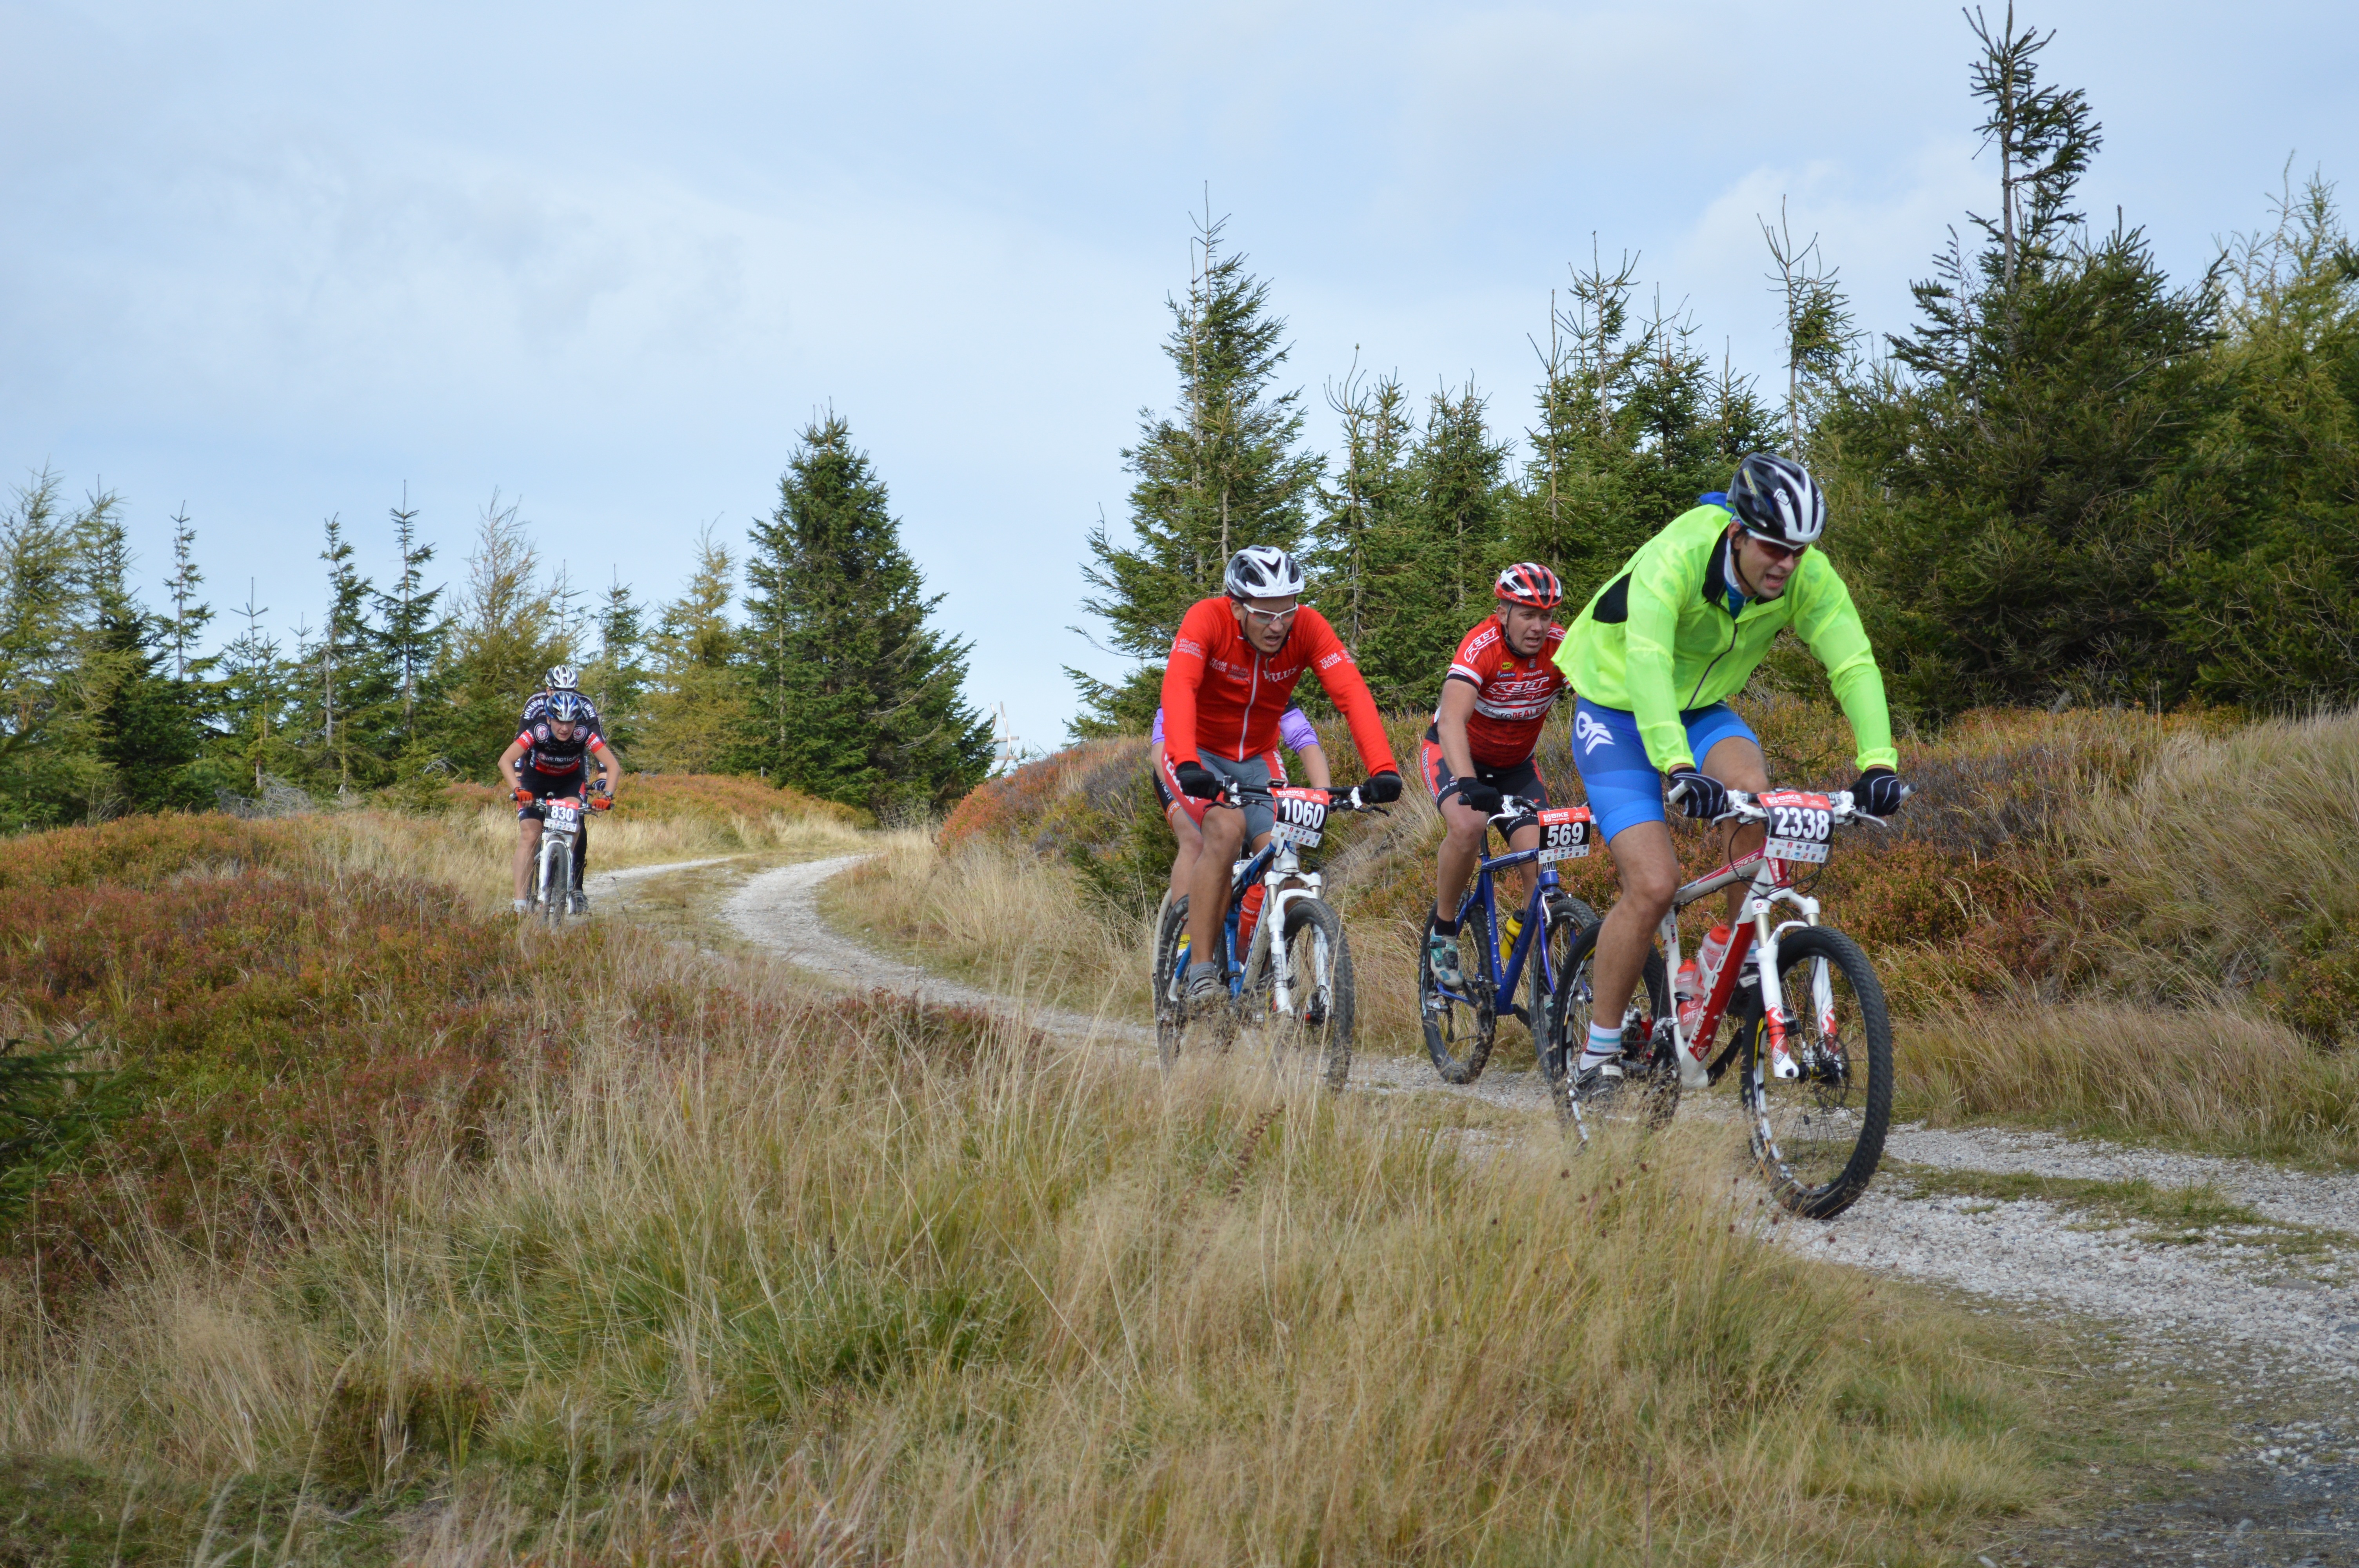
trail, bicycle, vehicle, extreme sport, sports equipment, mountain bike, cycling, race, sports, downhill, racing, freeride, mountain biking, bike ride, road cycling, mountain bikes, jizera mountain biking, cycle sport, cyclo cross, bicycle racing, downhill mountain biking, road bicycle racing, mountain bike racing, cross country cycling